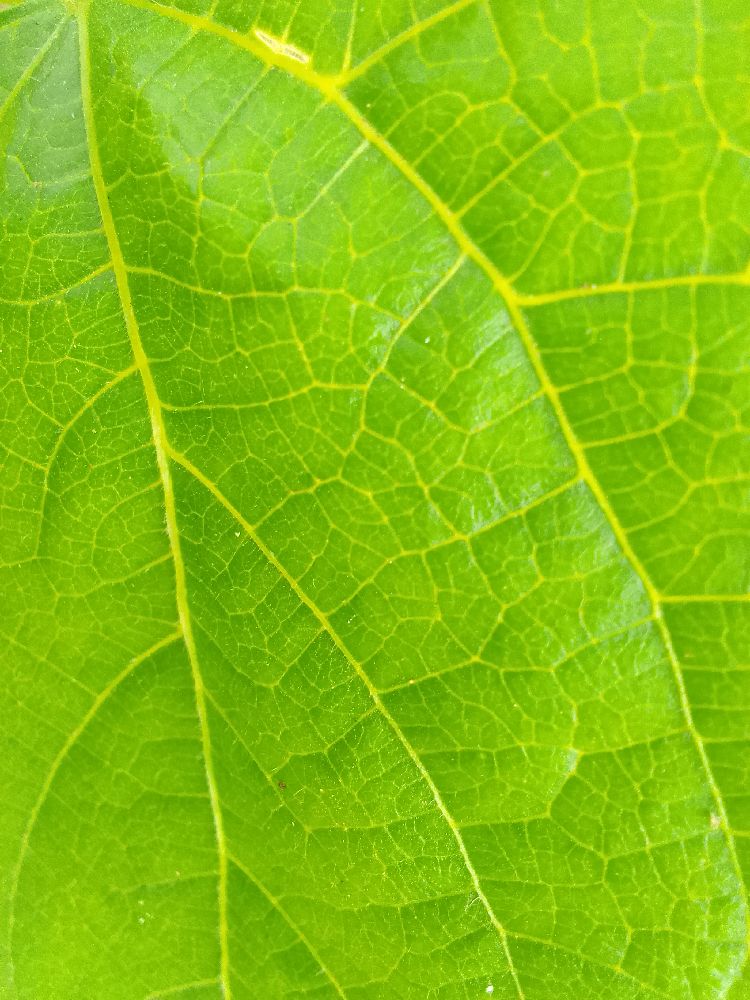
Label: healthy